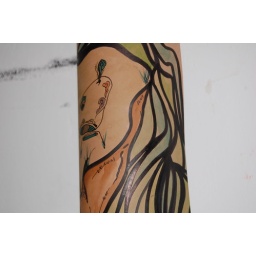
a street art character, i mounted it on the wall in this circular way to try give it a sculptural feel